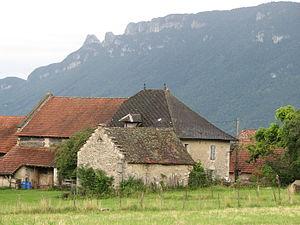
La Dent du Chat est un des sommets du mont du Chat, situé dans le Sud du massif du Jura et culminant à 1 390 m d'altitude. Il s'étire en bordure ouest du lac du Bourget, dans le département de la Savoie.
Loisieux est une commune française située dans le département de la Savoie, en région Auvergne-Rhône-Alpes.
Un pignon à redents ou en gradins ou à pas de moineaux est un pignon saillant dont l'extrémité est découpée en redents ou gradins. C'est une variante des pignons à échelons, caractéristiques par exemple des « pignons flamands ». Ses origines remontent au Moyen Âge. Il est un élément esthétique et décoratif d'architecture urbaine bourgeoise autant que de constructions rurales plus modestes.